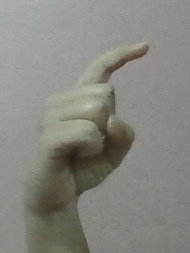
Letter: ra